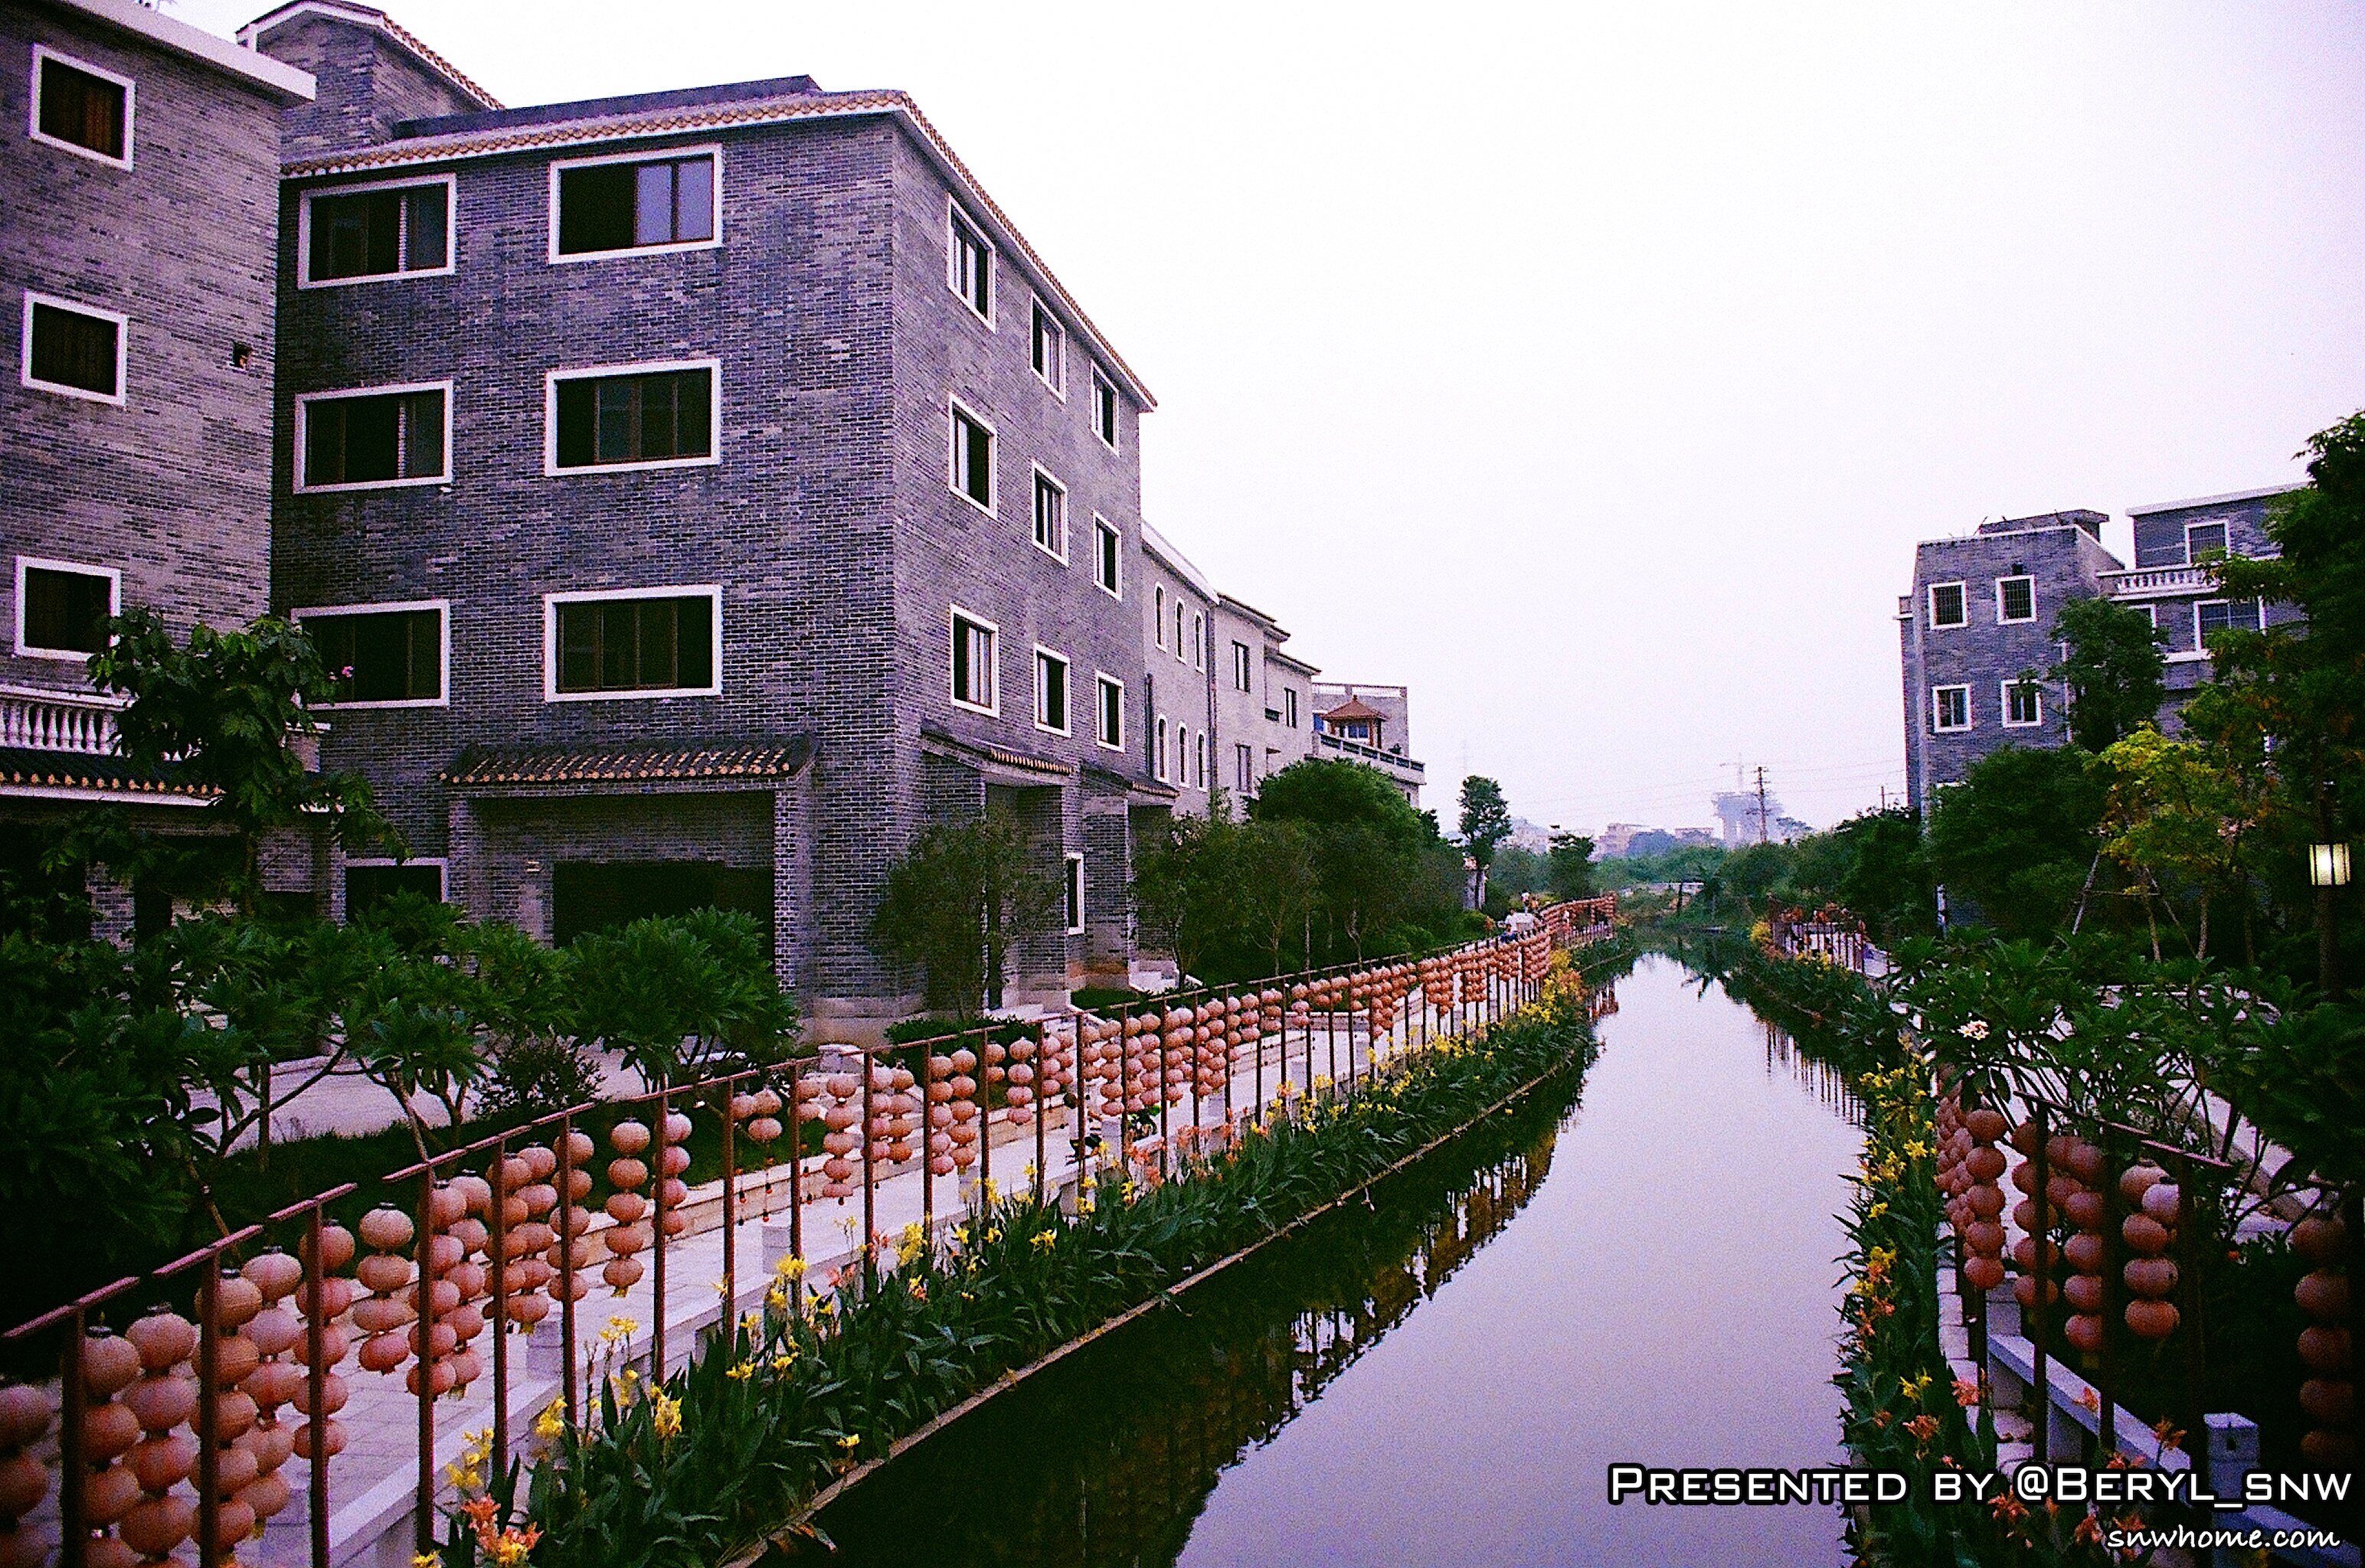
flower, town, old, bike, city, river, film, canal, cityscape, landmark, nikon, tourism, waterway, canton, kodak, estate, china, guangzhou, f3, negatives, neighbourhood, residential area, human settlement